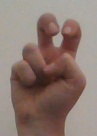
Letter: toot